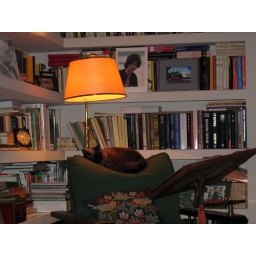
The cat in the library